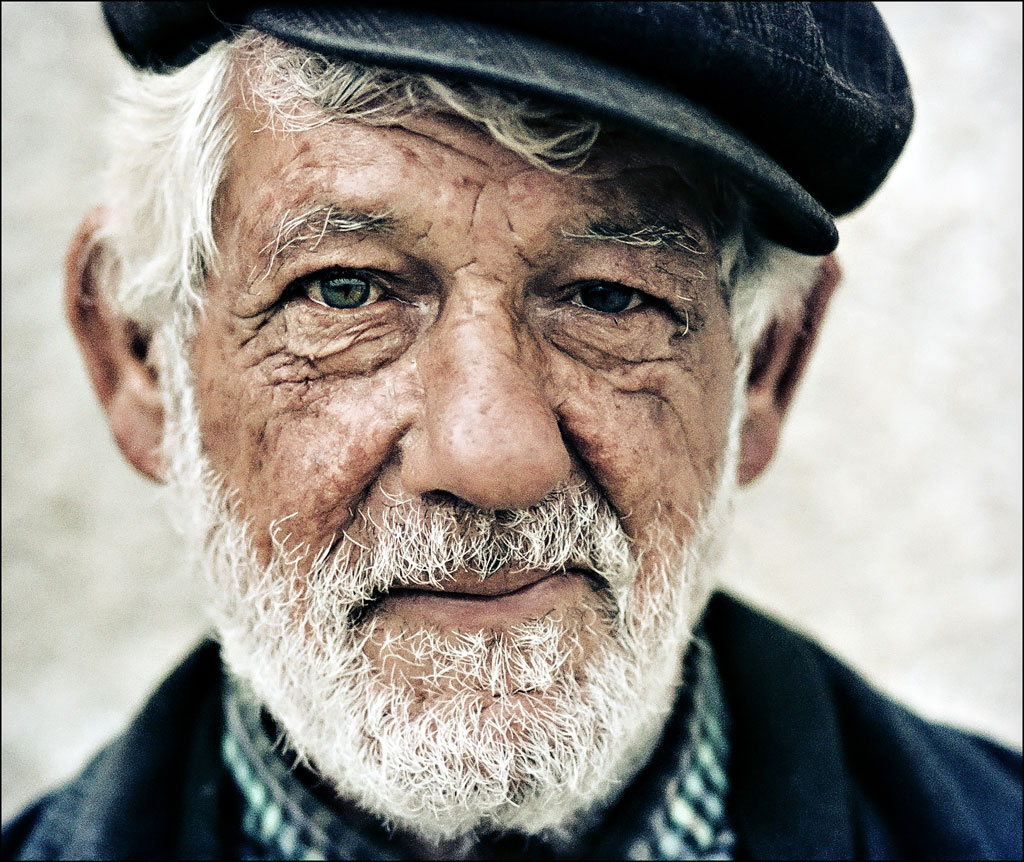
Gender: men